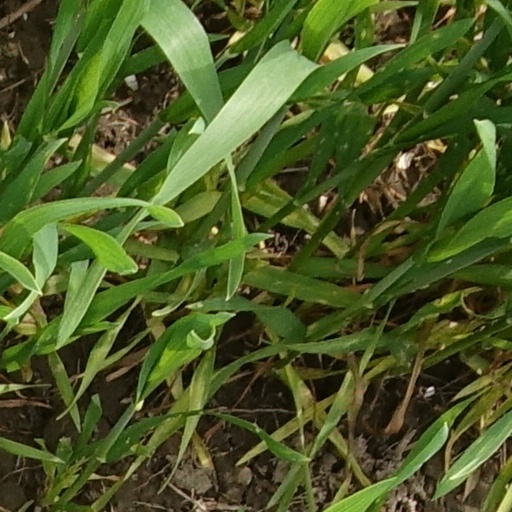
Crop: wheat